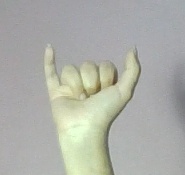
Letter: ya